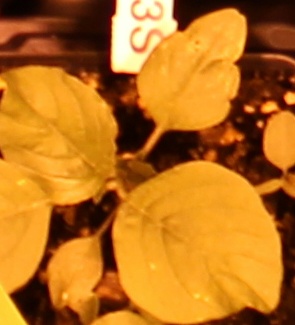
Label: Redroot Pigweed